Paola Tedesco

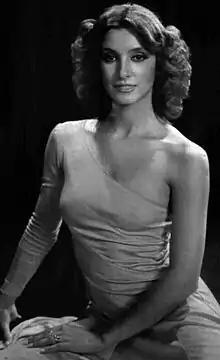
Tedesco in the magazine "Radiocorriere" (1975)

Born in Rome, the daughter of actor and tenor Sergio Tedesco and the younger sister of film producer Maurizio Tedesco, Paola Tedesco made her film debut at the age of 12, chosen by Pier Paolo Pasolini to play Salome in "The Gospel According to St. Matthew" (1964).